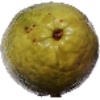
Label: Guava 1